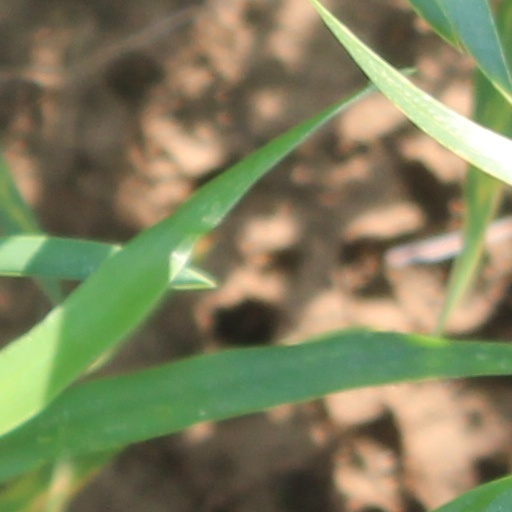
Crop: wheat